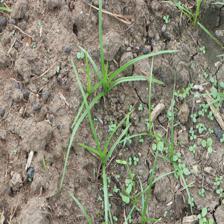
Label: Grass